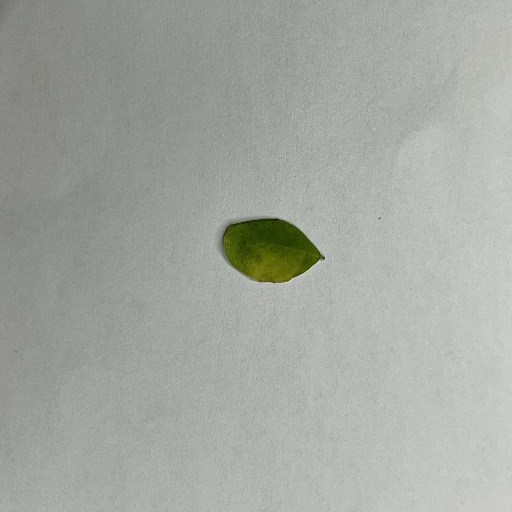
Species: Sojina
Leaf condition: Bacterial Spot